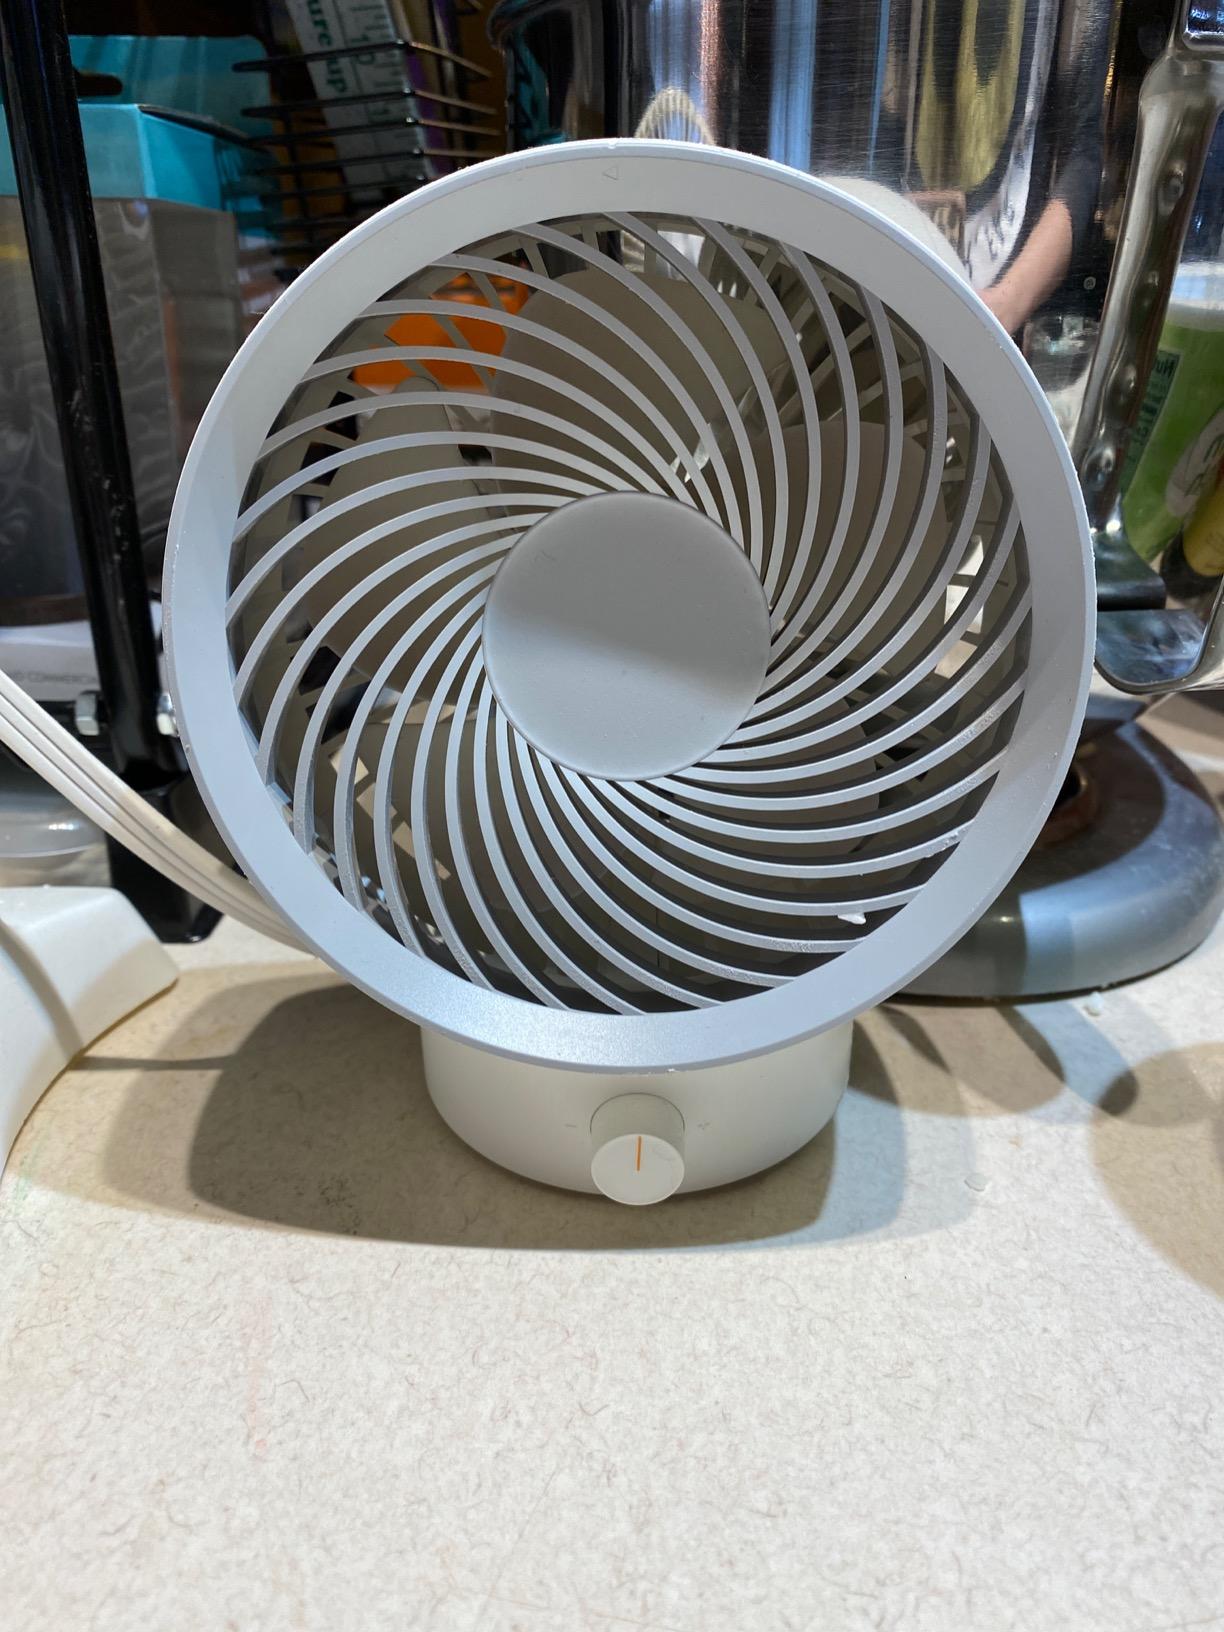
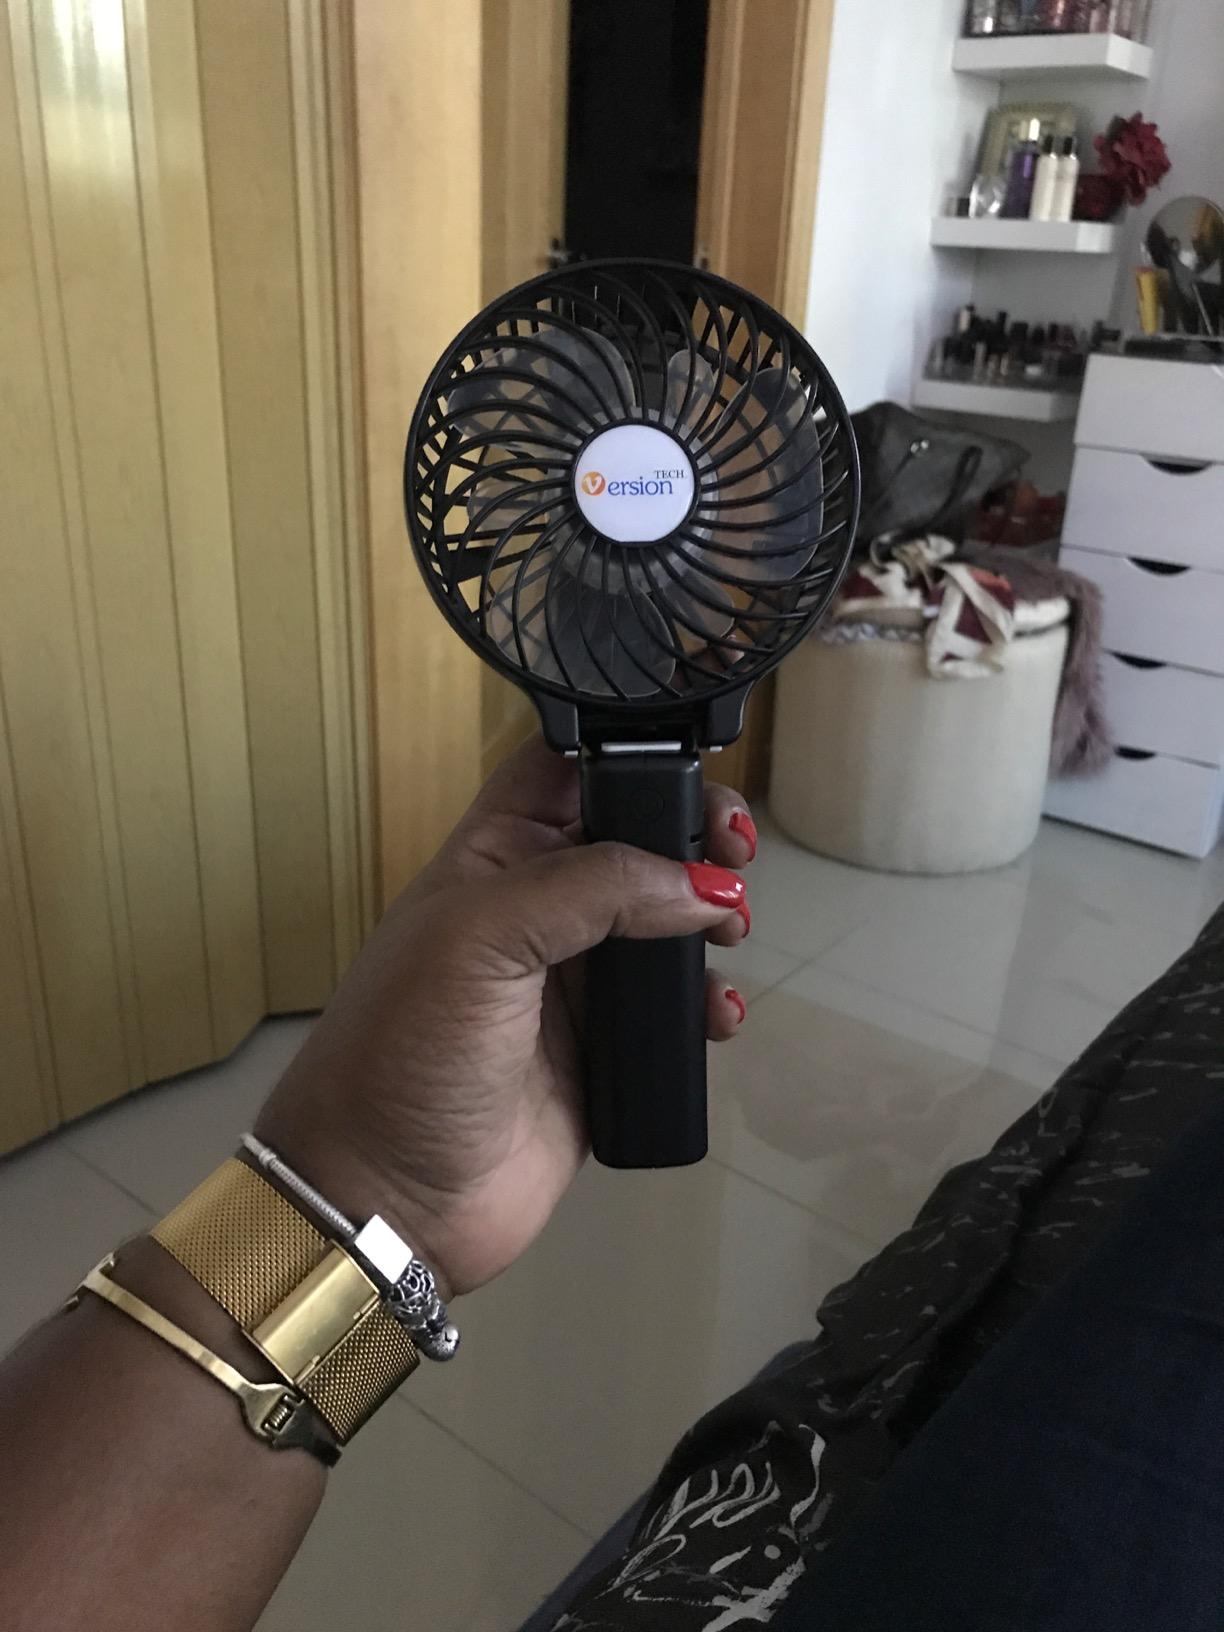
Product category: fan
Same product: no